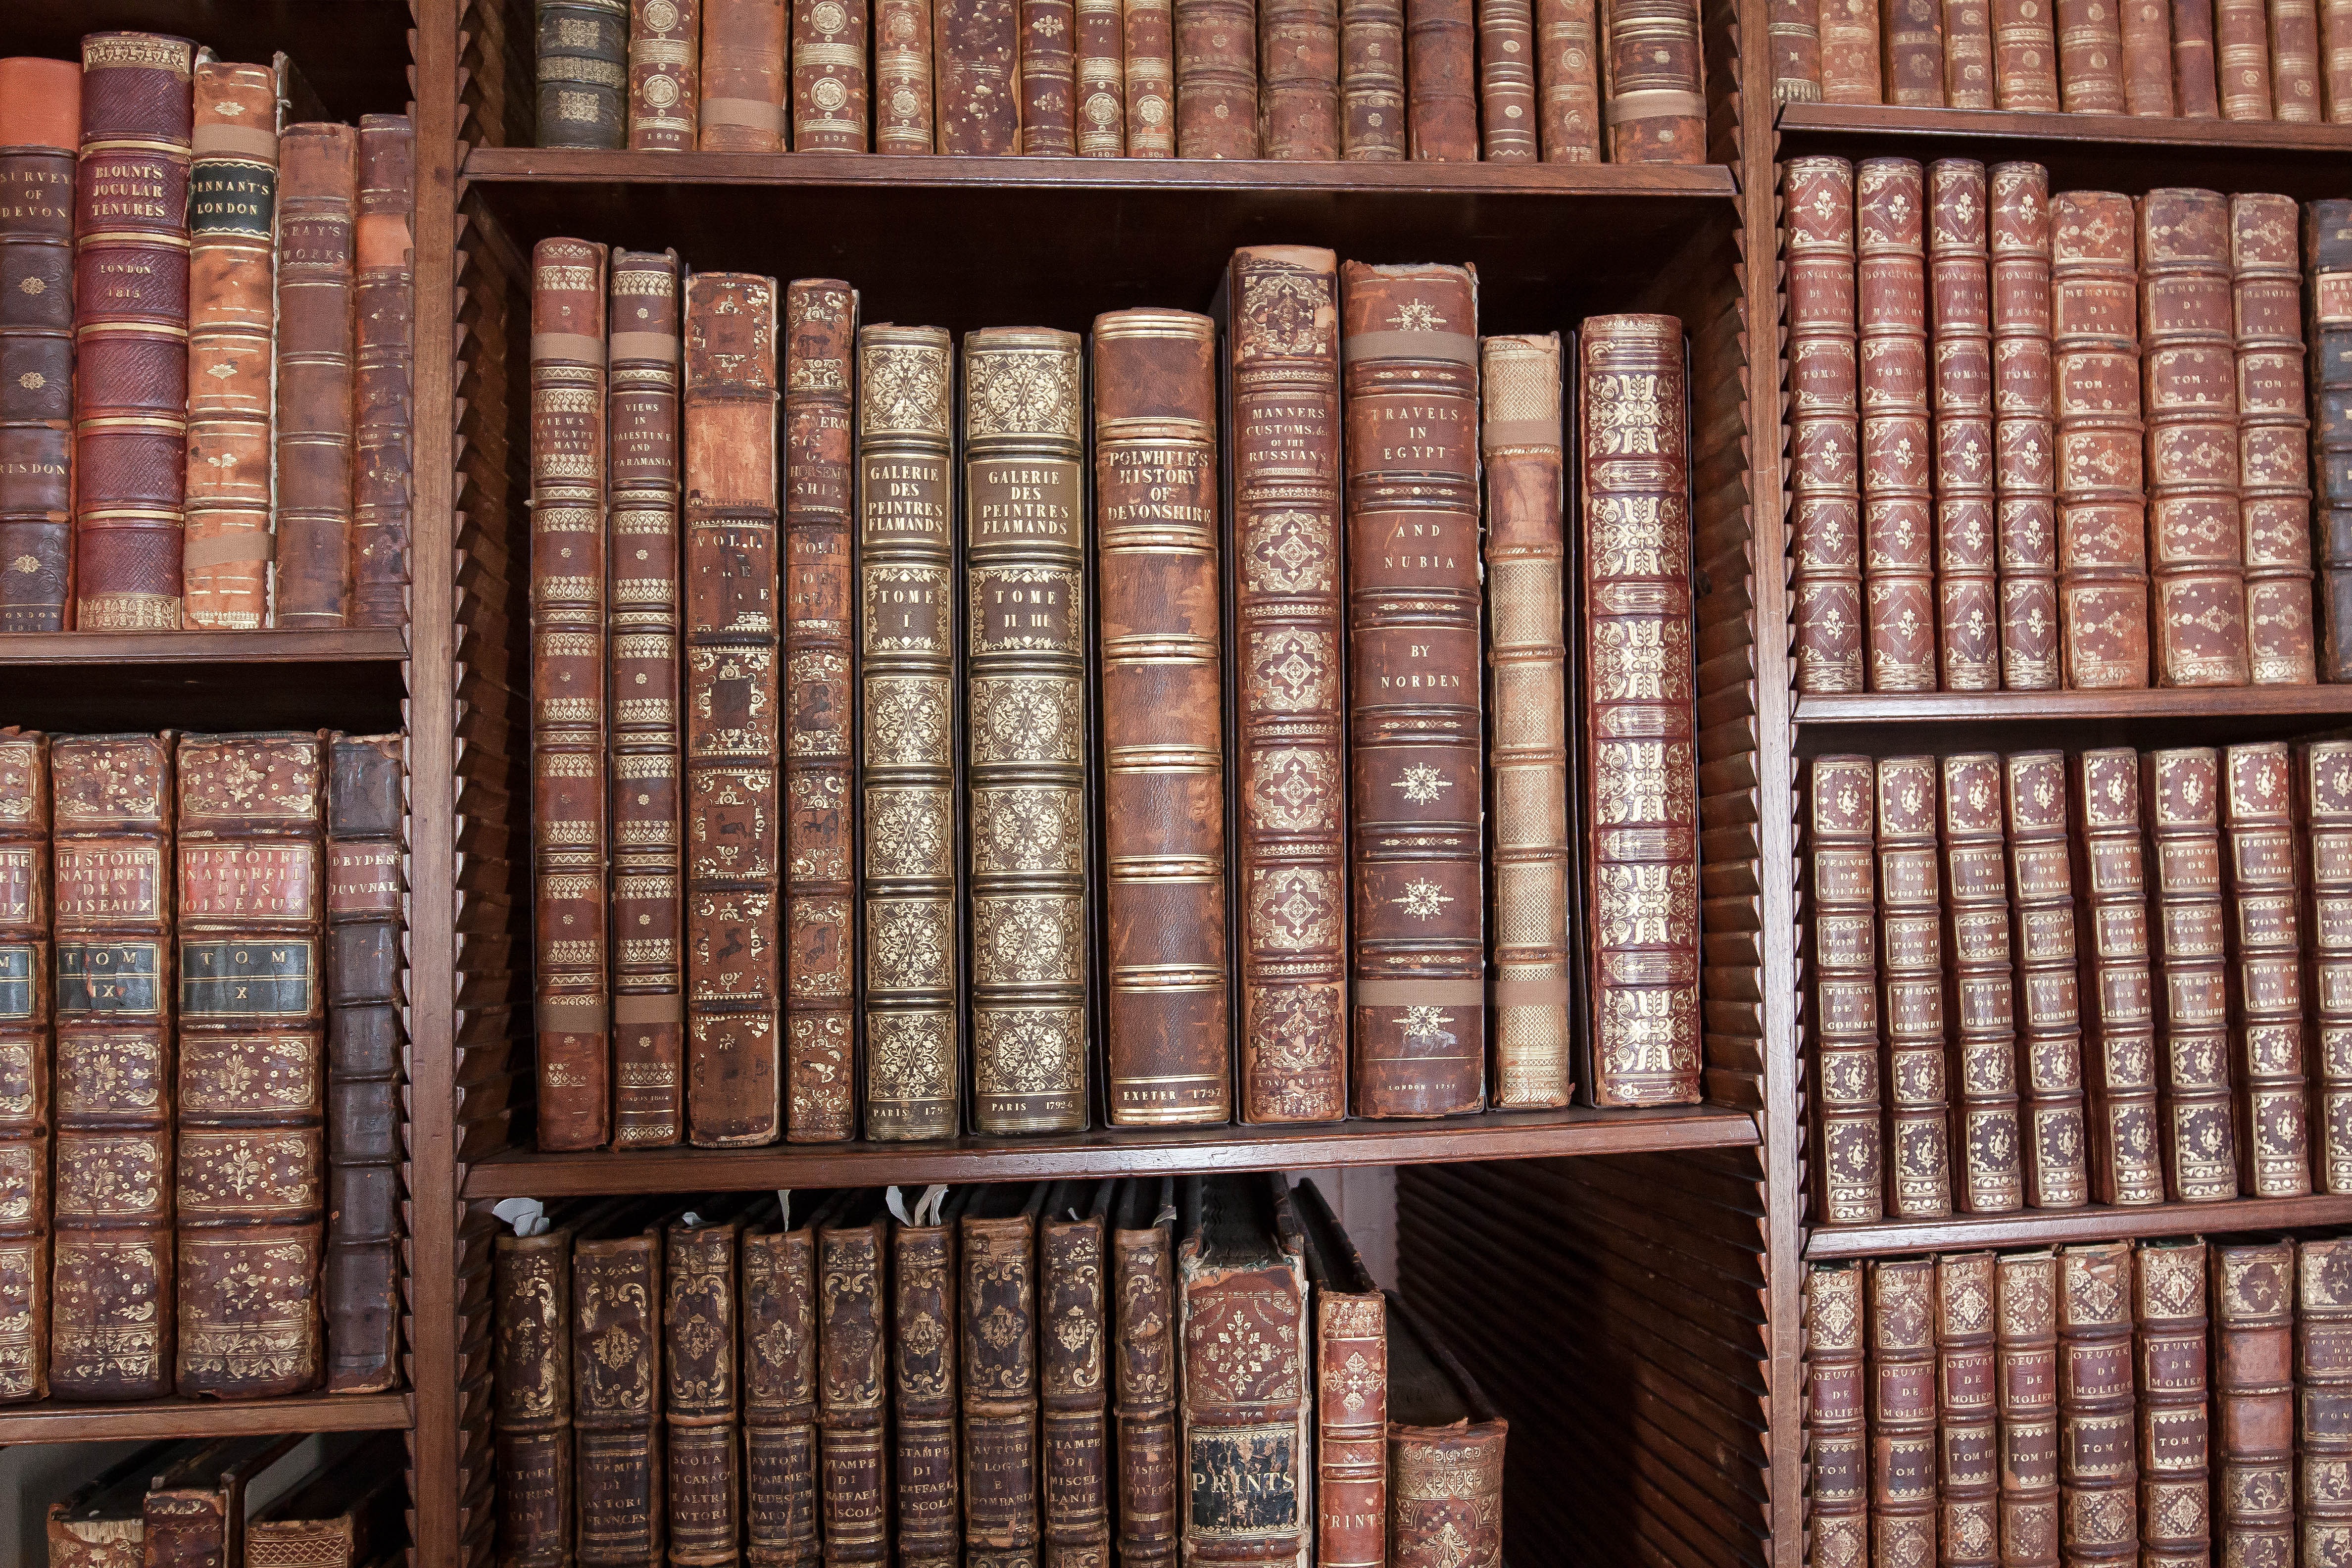
wood, wall, furniture, brick, bookshelf, education, interior design, bookcase, library, books, brickwork, historically, know, old books, inventory, leather covers, window covering, gold embossing